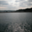
Label: sea